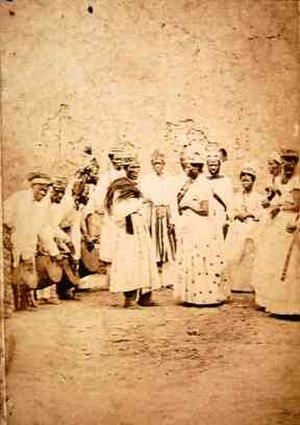
La musique brésilienne est d'une grande richesse et diversité notamment grâce à son triple héritage : américain, européen et africain. On ne saurait limiter la musique brésilienne à la samba ou à la bossa nova : au Brésil chaque région possède une tradition et une culture musicale qui lui est propre.